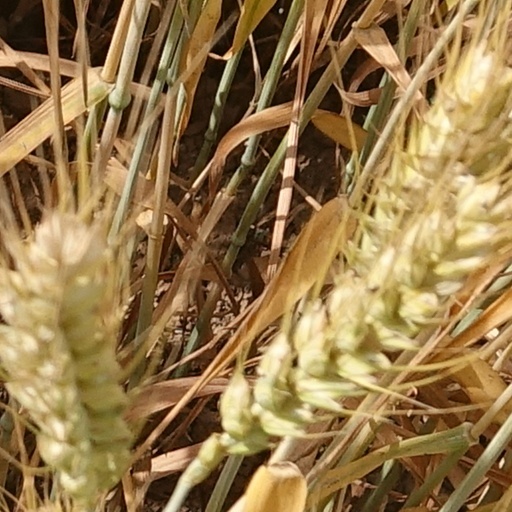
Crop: wheat